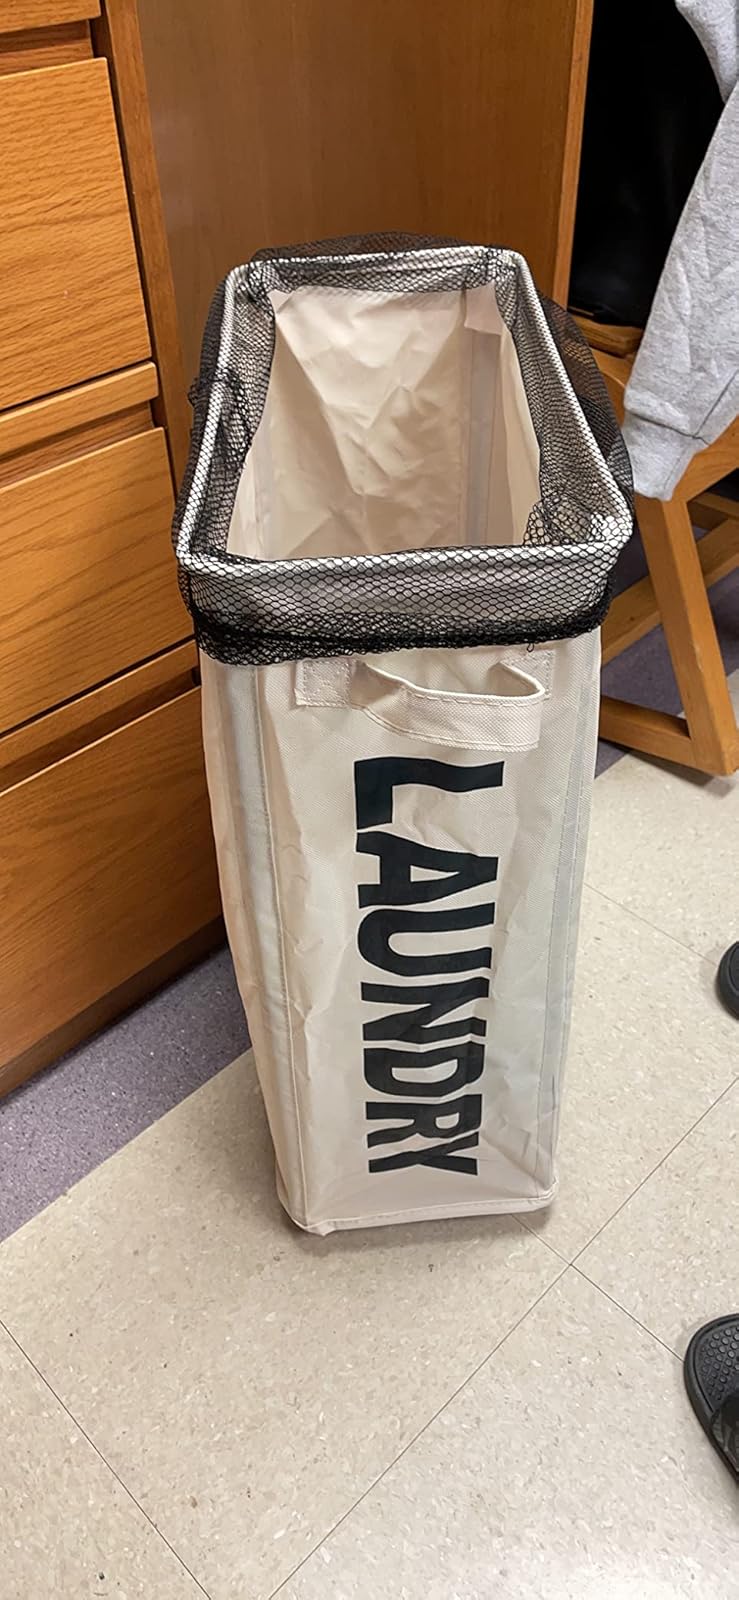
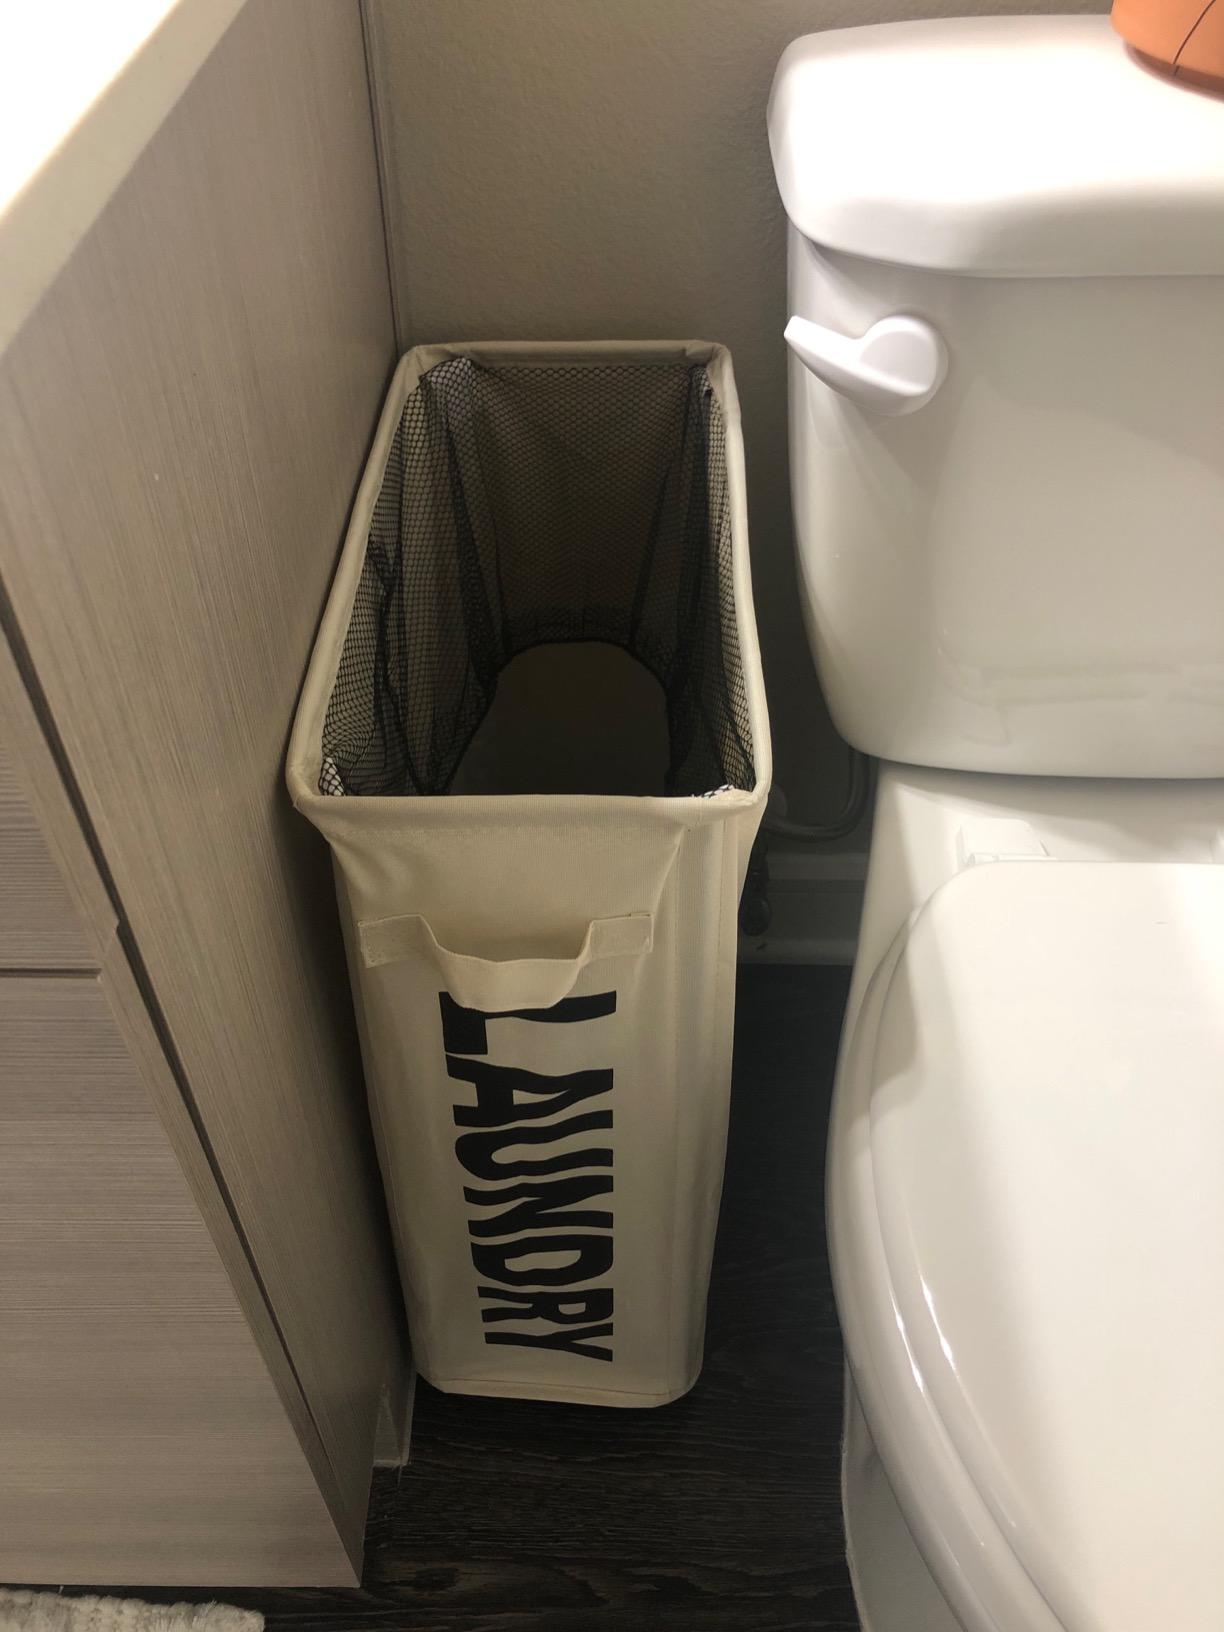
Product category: items_hamper
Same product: yes